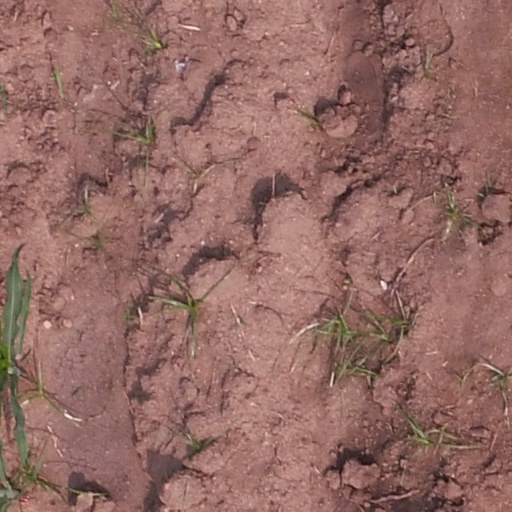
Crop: maize; corn